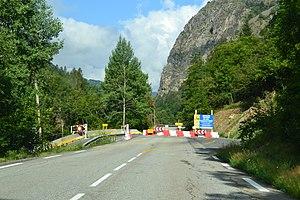
L'entrée de la Route de secours 1091 côté Hautes-Alpes.
La route de secours 1091 ou RS 1091, est une route du département de l'Isère construite en urgence entre juillet et novembre 2015 afin de contourner le tunnel du Chambon fermé en avril 2015 à la suite d'un glissement de terrain.
Le tunnel du Chambon est un tunnel situé en Isère, sur la route départementale 1091. Construit en 1935 en parallèle de la réalisation du barrage du Chambon, il permet le passage de la RD 1091 qui relie l'Isère au nord des Hautes-Alpes. Le 10 avril 2015, il est fermé, sa structure étant endommagée par un glissement de terrain qui affecte les roches dans lesquelles il était foré. Des travaux de dérivation vers la roche saine en arrière de la zone affectée permettent une réouverture définitive le 15 décembre 2017.
La route nationale 91, ou RN 91, était une route nationale française reliant Grenoble à Briançon. La route est entièrement déclassée en départementale et renommée RD 1091.